Ohan Durian

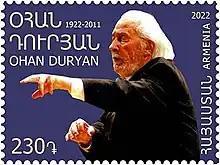
Durian on a 2022 stamp of Armenia

In many instances Durian was the first conductor to perform symphonic works by Armenian composers. He also made numerous recordings throughout his career.